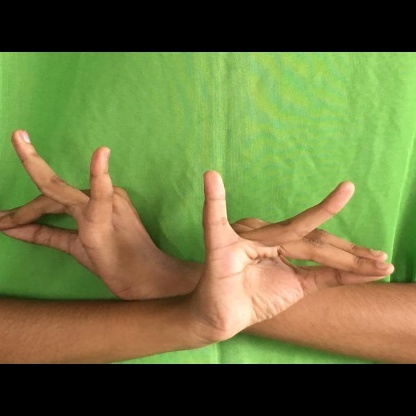
Mudra: Katakavardhana